Moonsault

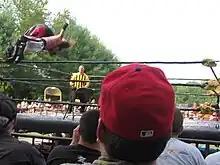
Scotty Vortekz performing a Spanish Fly on Dysfunction.

Invented by Naomichi Marufuji and called "Shiranui Kai". Any move where the wrestler stands on an elevated position, grabs hold of the opponent, and performs a moonsault while still holding on to the opponent, driving them down to the mat. This move is also known as a "Solo Spanish Fly". Multiple variations exist, such as a belly-to-belly version used by Matt Sydal. This version which sees him holding the opponent in a belly-to-belly position while performing the moonsault to land on top of them in a seated senton. He calls this version the "Sydal Special"., a side slam version or a rolling version, which can also be performed while standing, John Morrison used the standing version as the "C4", while Frankie Kazarian use the rolling version as the "Flux Capacitor".